European printmaking in the 18th century

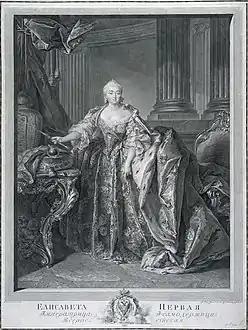
"Empress Elizabeth of Russia" (1761), by Georg Friedrich Schmidt, Hermitage Museum, St. Petersburg.

In Germany, Johann Elias Ridinger specialized in images of animals and hunting scenes; Bernhard Rode was a watercolorist influenced by Rubens and Rembrandt; Daniel Chodowiecki decorated books and almanacs with skillful compositional sense, such as Miguel de Cervantes' "Don Quixote", Ariosto's "Orlando Furioso" and Goethe's "Werther"; Johann Georg Wille and Georg Friedrich Schmidt expatriated to France, where they excelled as portraitists; and Adam von Bartsch was the author of the "Peintre-graveur", a catalog of the most famous prints by Flemish, Dutch, German and Italian masters.